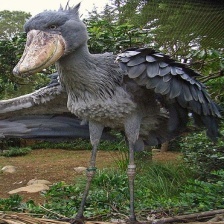
Species: SHOEBILL
Scientific name: BALAENICEPS REX